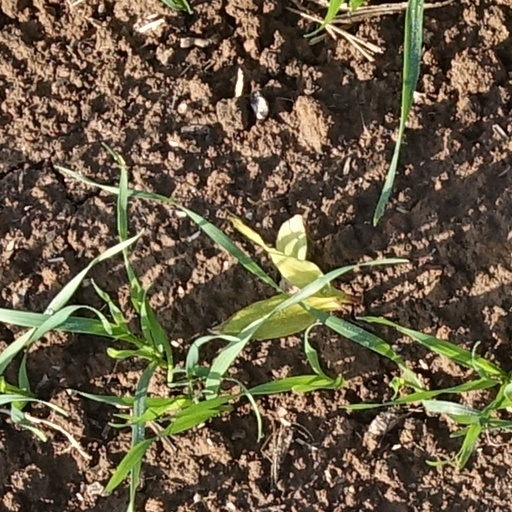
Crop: wheat